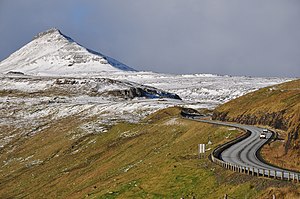
Fjelde på Færøerne
Tyril (639m) på Eysturoy
Liste over fjelde på Færøerne.